The Holocaust in Poland

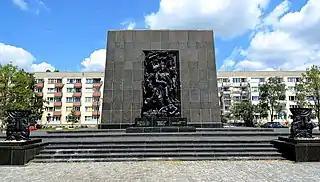
Monument to the Ghetto Heroes in Warsaw, inaugurated in 1948

Tens of thousands of Jews were deported from ghettos in the Wartheland and East Upper Silesia to Chełmno and Auschwitz.